Duffel coat

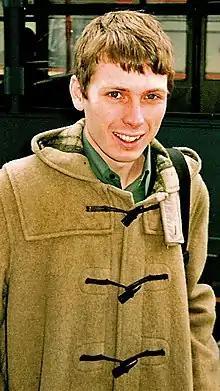
Scottish musician Alex Kapranos in a contemporary duffel coat

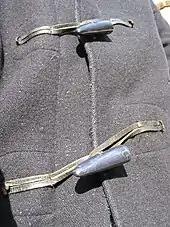
Toggle fastenings

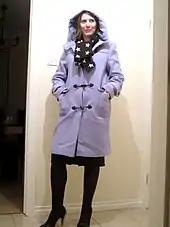
A contemporary duffel-style coat

A duffel coat (also duffle coat) is a coat made from duffel cloth, designed with toggle-and-rope fastenings, patched pockets and a large hood. The name derives from Duffel, a town in the province of Antwerp in Belgium where the manufacturing process of this kind of fabric, a coarse, thick, woolen cloth originated. Duffel bags were originally made from the same material.